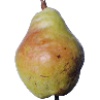
Label: Pear Williams 1